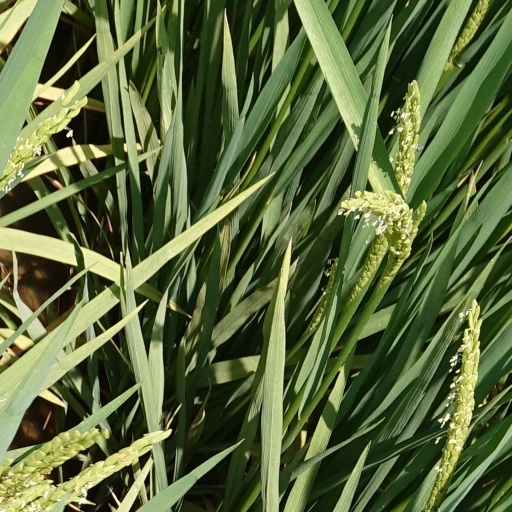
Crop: rice